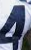
Number: 4